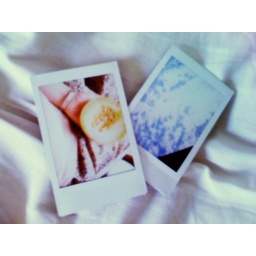
ate mini melon under a blue blue sky invaded by clouds. instax mini.